Østsinni Church

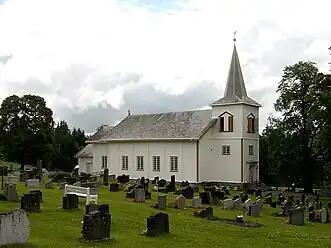
View of the church

Østsinni Church is a parish church of the Church of Norway in Nordre Land Municipality in Innlandet county, Norway. It is located in the village of Dokka. It is one of the churches for the Østsinni parish which is part of the Hadeland og Land prosti (deanery) in the Diocese of Hamar. The white, wooden church was built in a long church design in 1877 using plans drawn up by the architect Jacob Wilhelm Nordan. The church seats about 350 people.